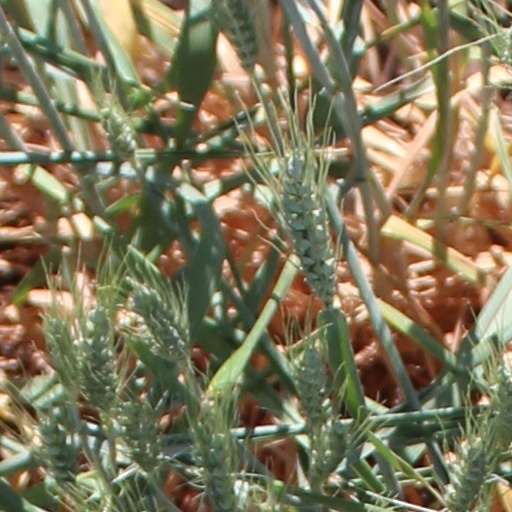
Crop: wheat